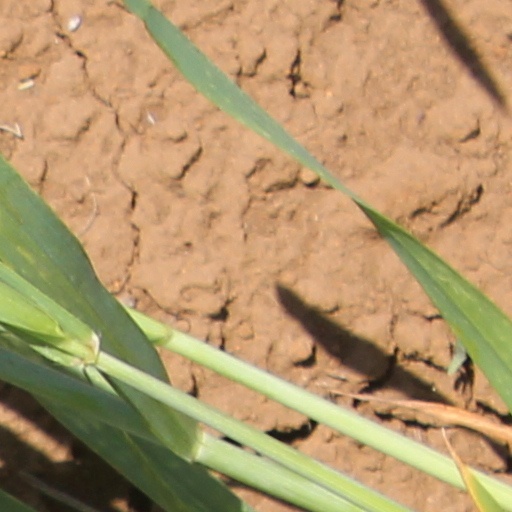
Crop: wheat